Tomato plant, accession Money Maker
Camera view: vertical (180 deg); turntable rotation: 240 degrees
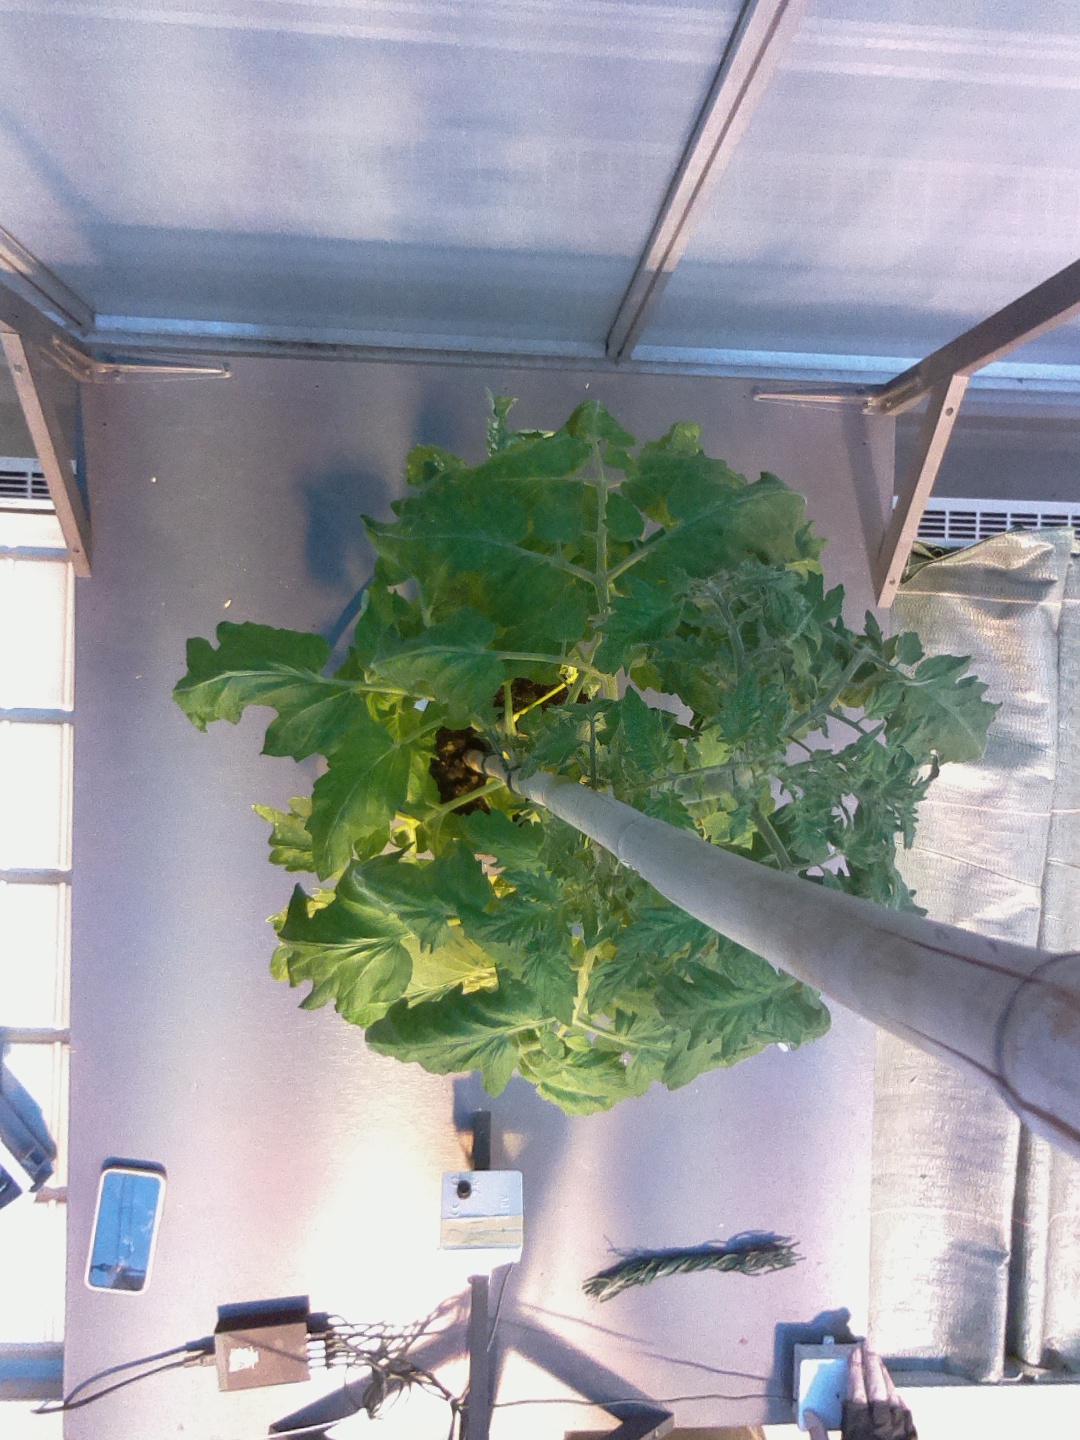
BBCH growth stage 69: End of flowering, 90%-100% of flowers open, more petals falling